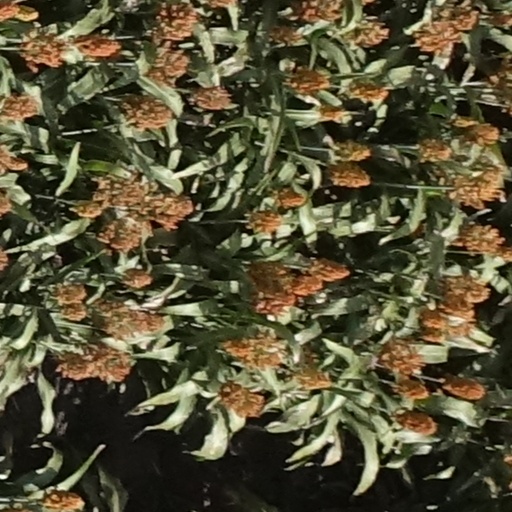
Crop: sorghum